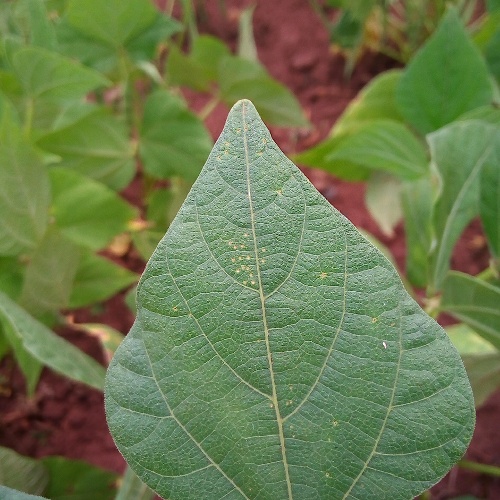
Leaf condition: healthy